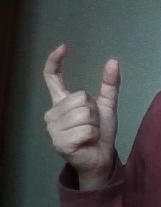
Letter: nun